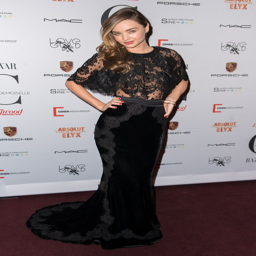
organization leader looked exquisite at the premiere .